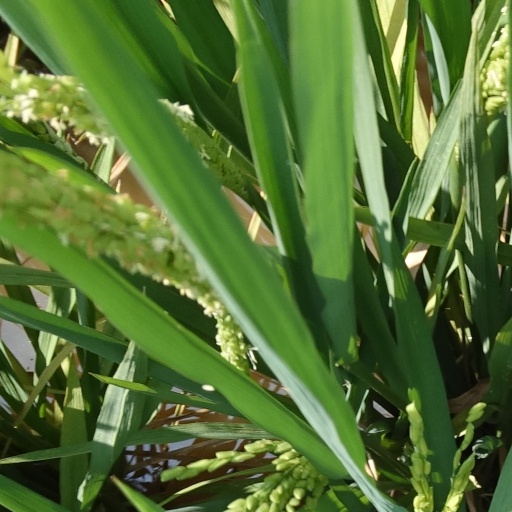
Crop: rice